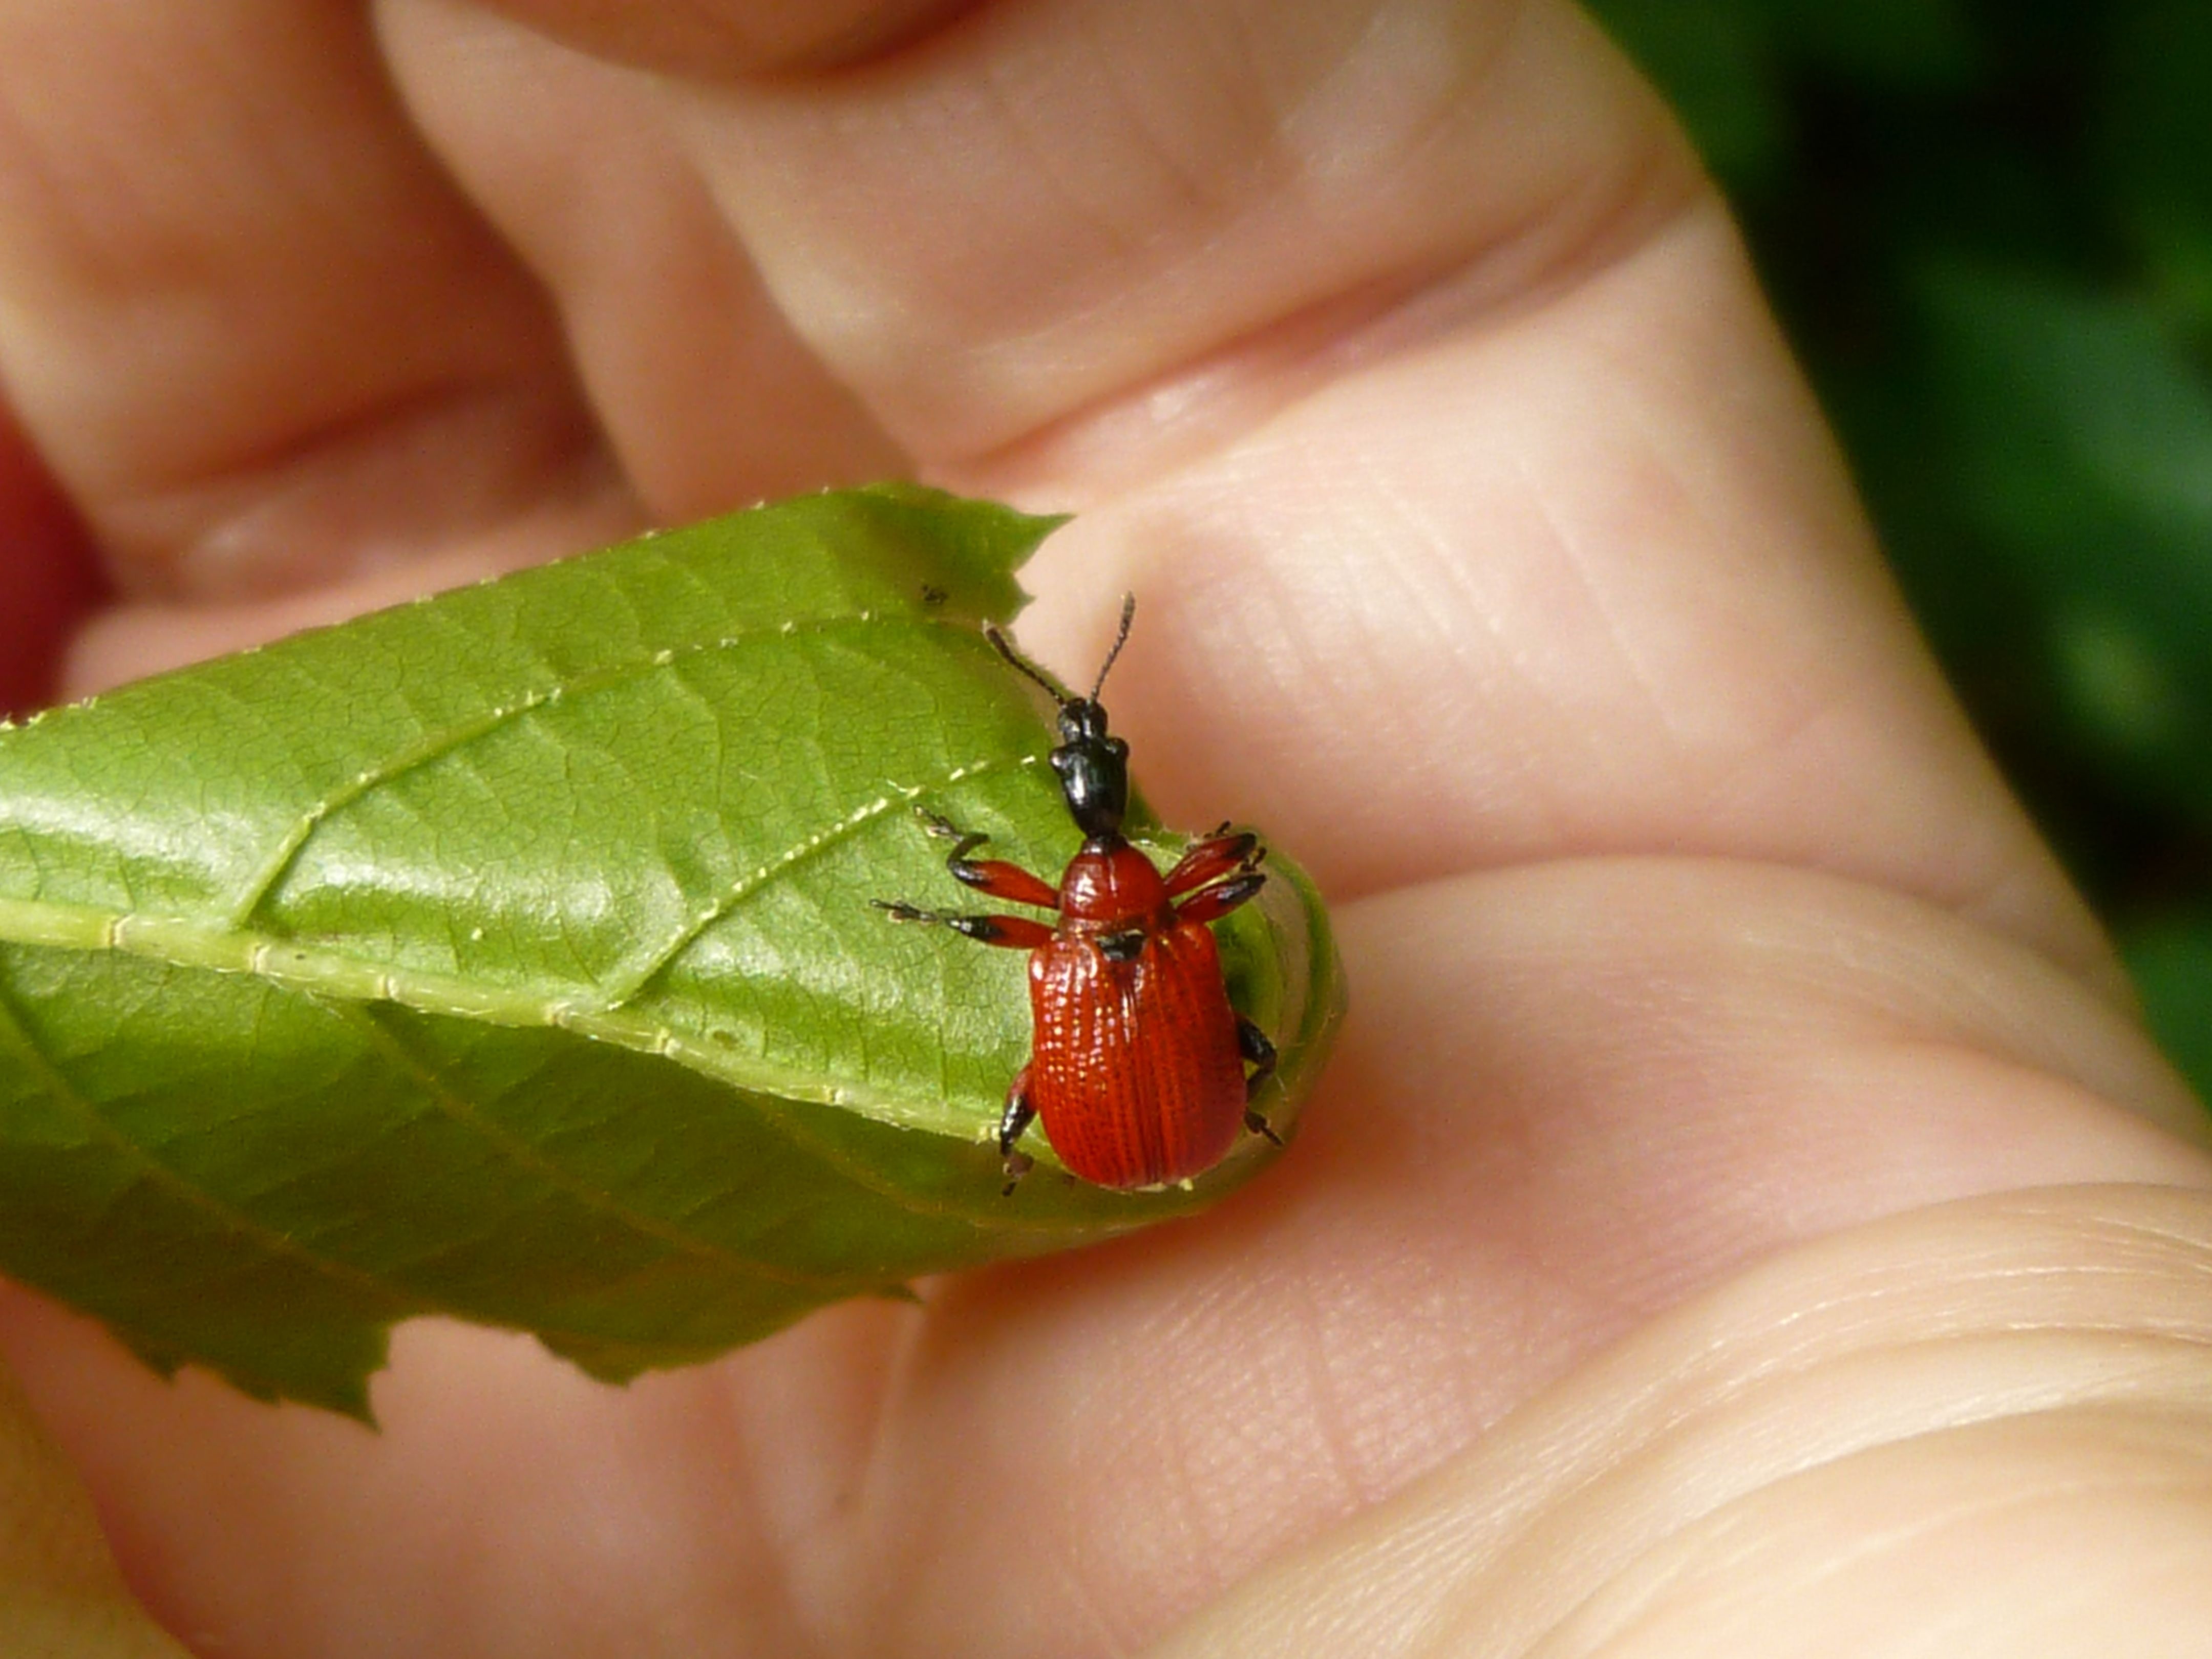
hand, leaf, flower, green, red, insect, fauna, invertebrate, close up, beetle, macro photography, hazel leaf roller, apoderus croyli